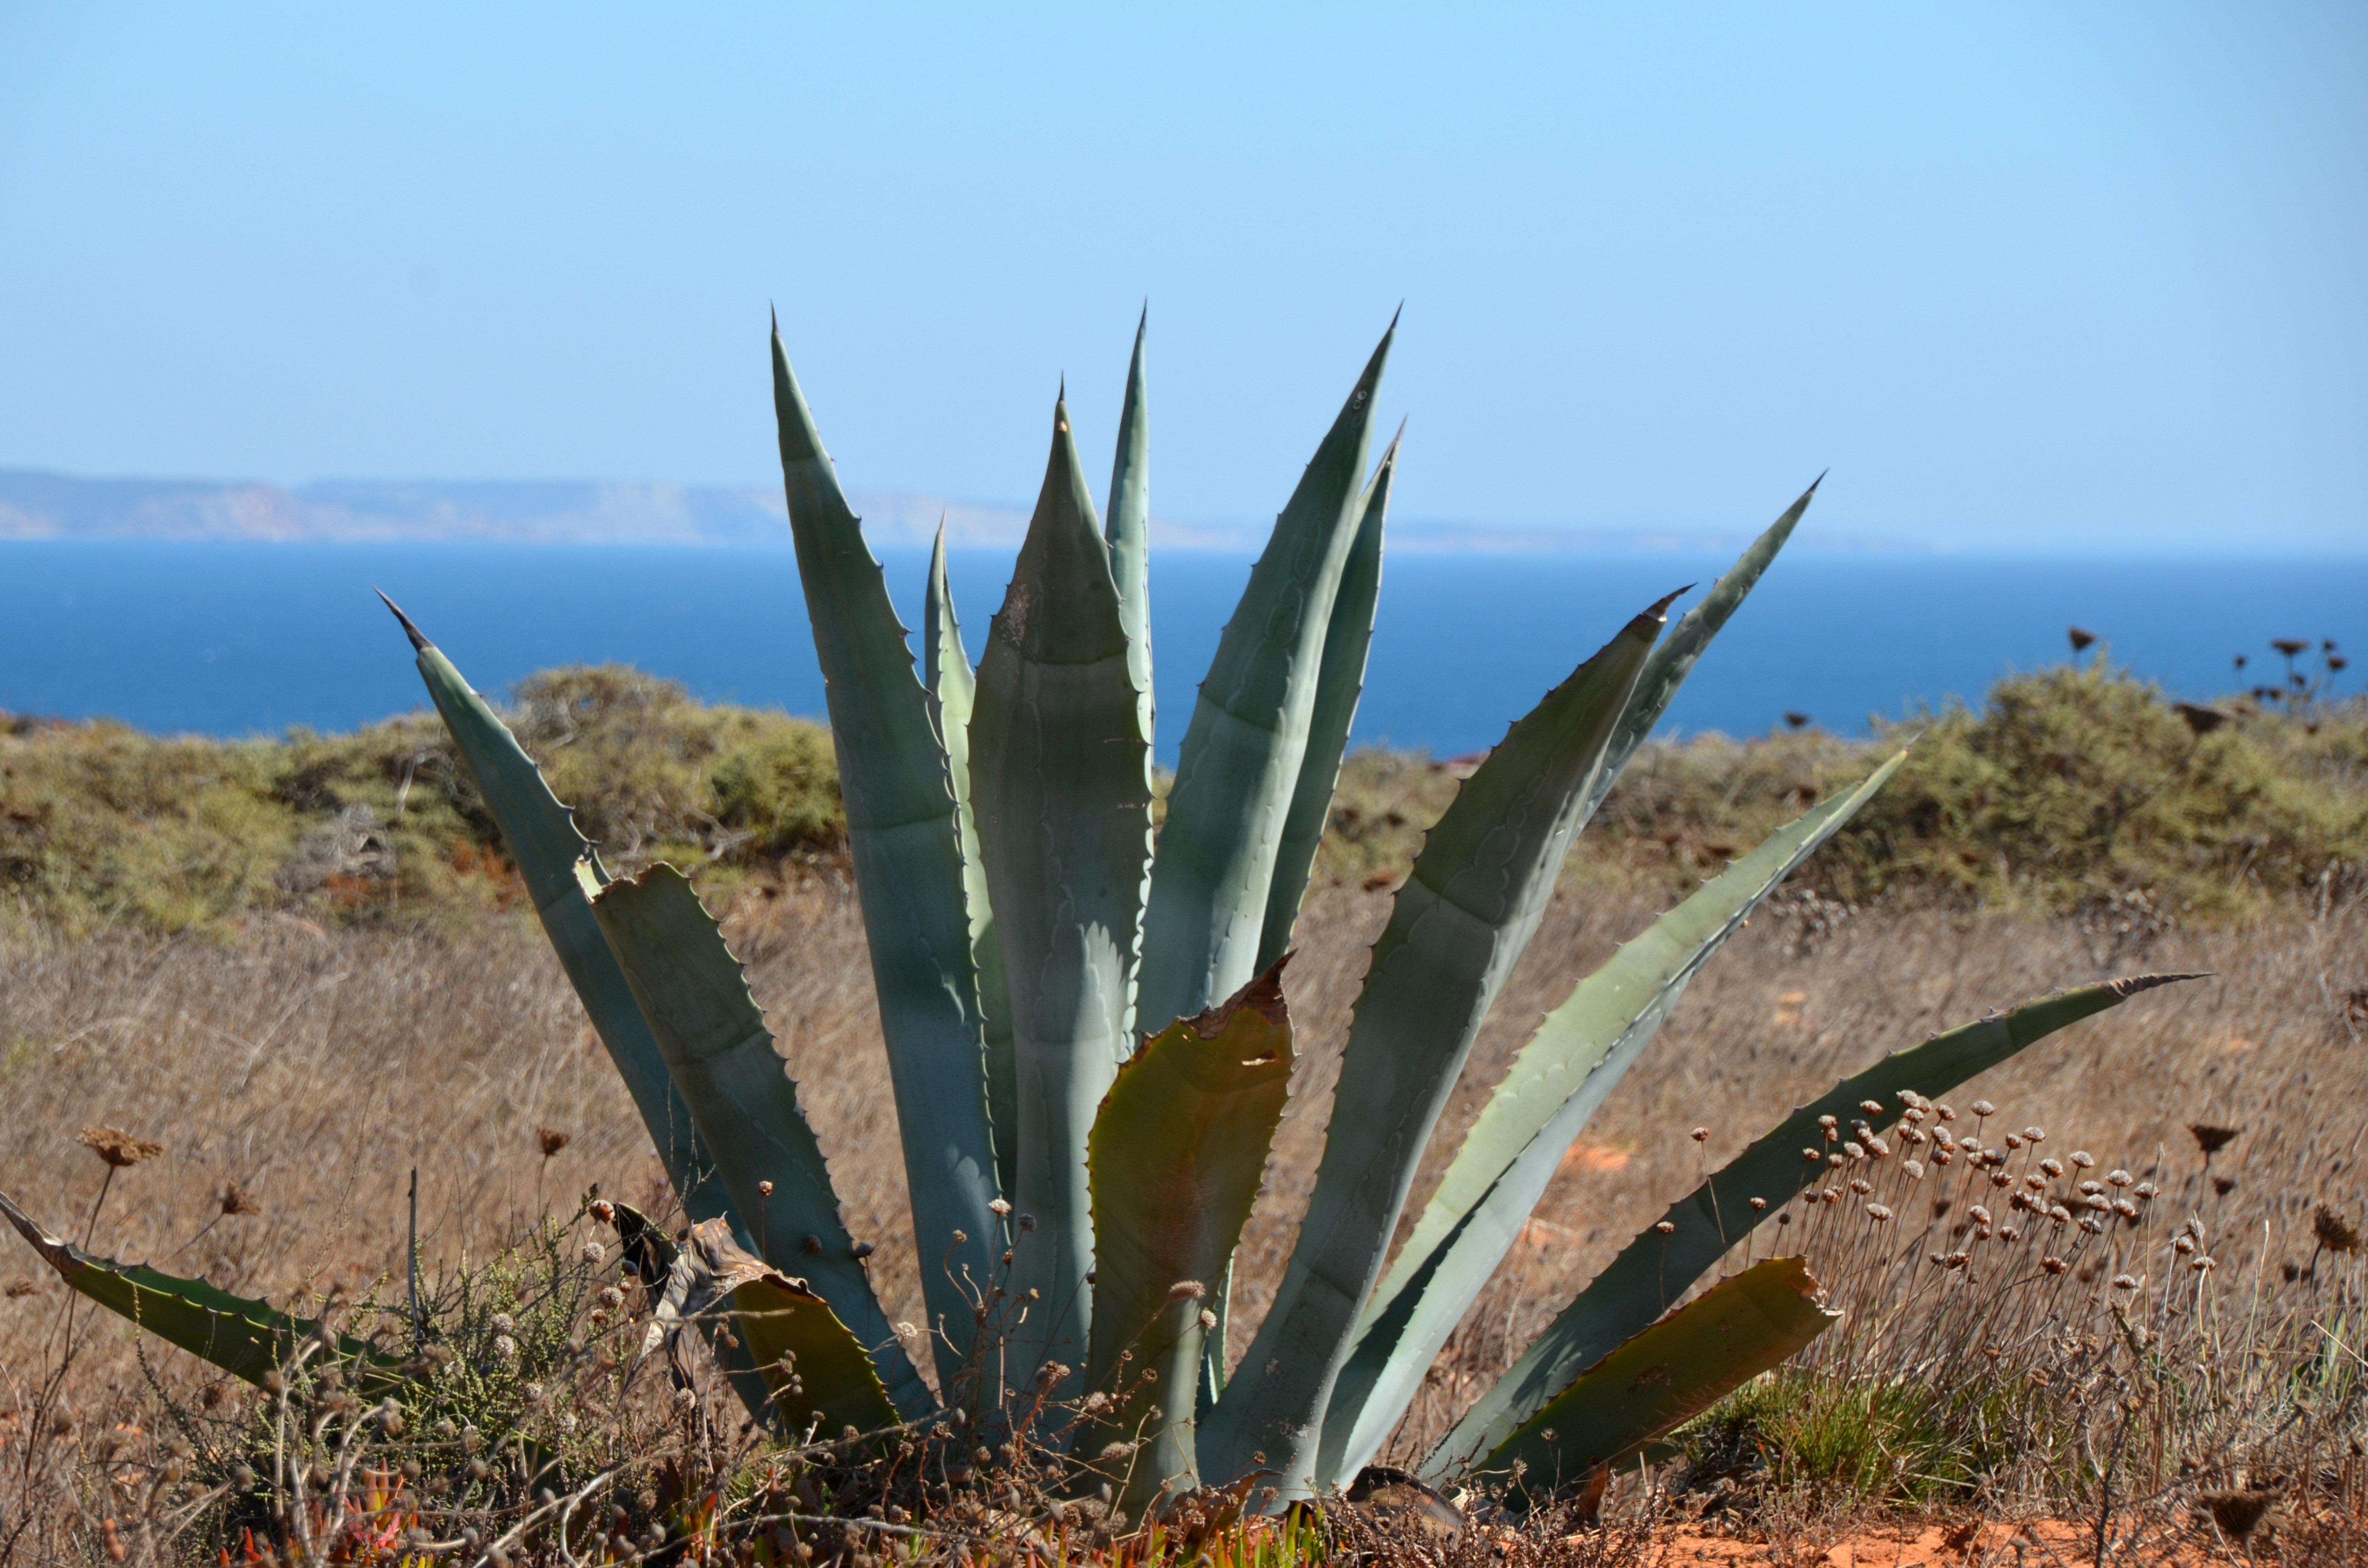
nature, cactus, plant, warm, flower, summer, dry, green, botany, flora, heat, south, exotic, agave, flowering plant, grass family, land plant, agave azul, argave